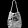
Label: Bag